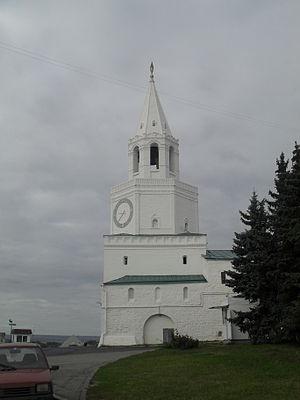
La tour Spasskaïa ou tour du Sauveur construite au XVIᵉ siècle est la tour principale du kremlin de Kazan. Elle se trouve dans le mur sud-est du kremlin et son entrée donne sur la place du premier Mai.